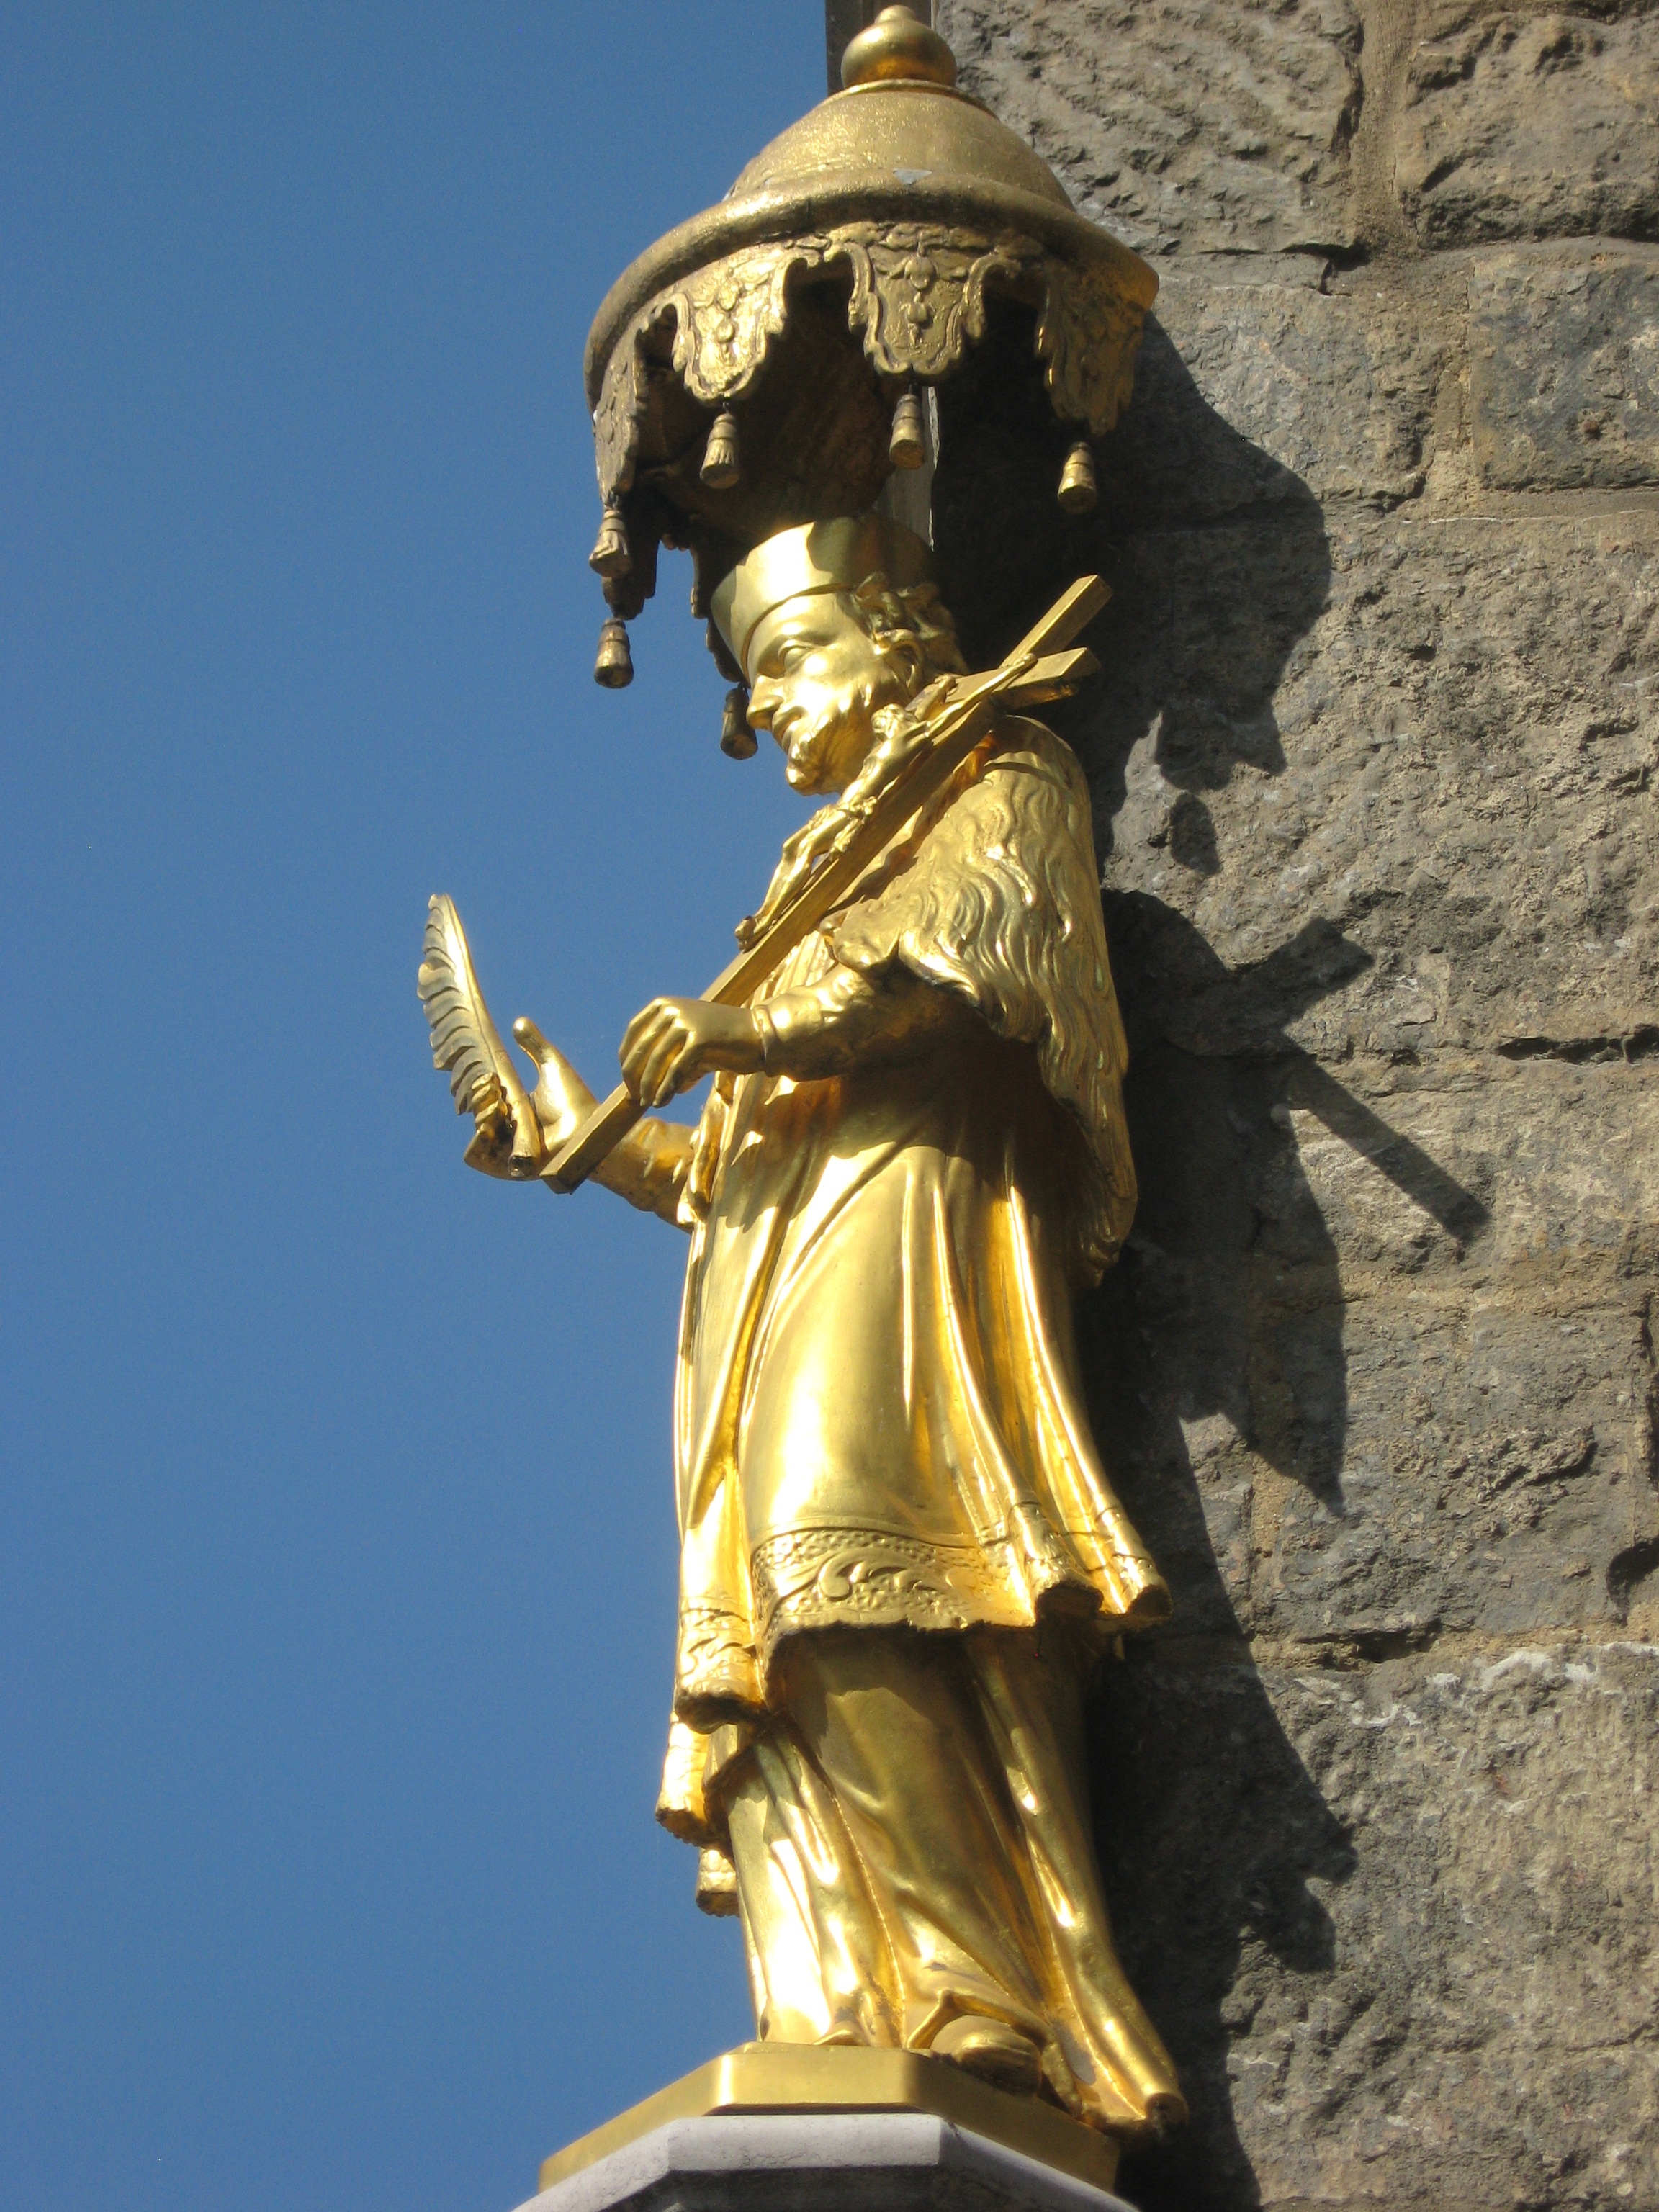
monument, statue, sculpture, art, gold, temple, mythology, aachen, ancient history